Ásíyih Khánum

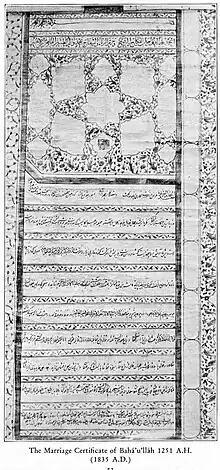
Wedding certificate of Baháʼu'lláh and Ásíyih K͟hánum (1835).

Ásíyih Khánum was born Ásíyih Yalrúdí the only daughter of Mírzá Ismáʼíl Yalrúdí, an aristocrat and minister in the Qajar court in the village of Yal Rud in Mazandaran. She had one brother Mírzá Mahmúd who did not become a follower of Bábism nor of the Baháʼí Faith. The Yalrúdí family held a prominent position in the nobility, providing Ásíyih with an upbringing of exceptional privilege. She received a comprehensive education and was proficient in both Persian and Arabic.